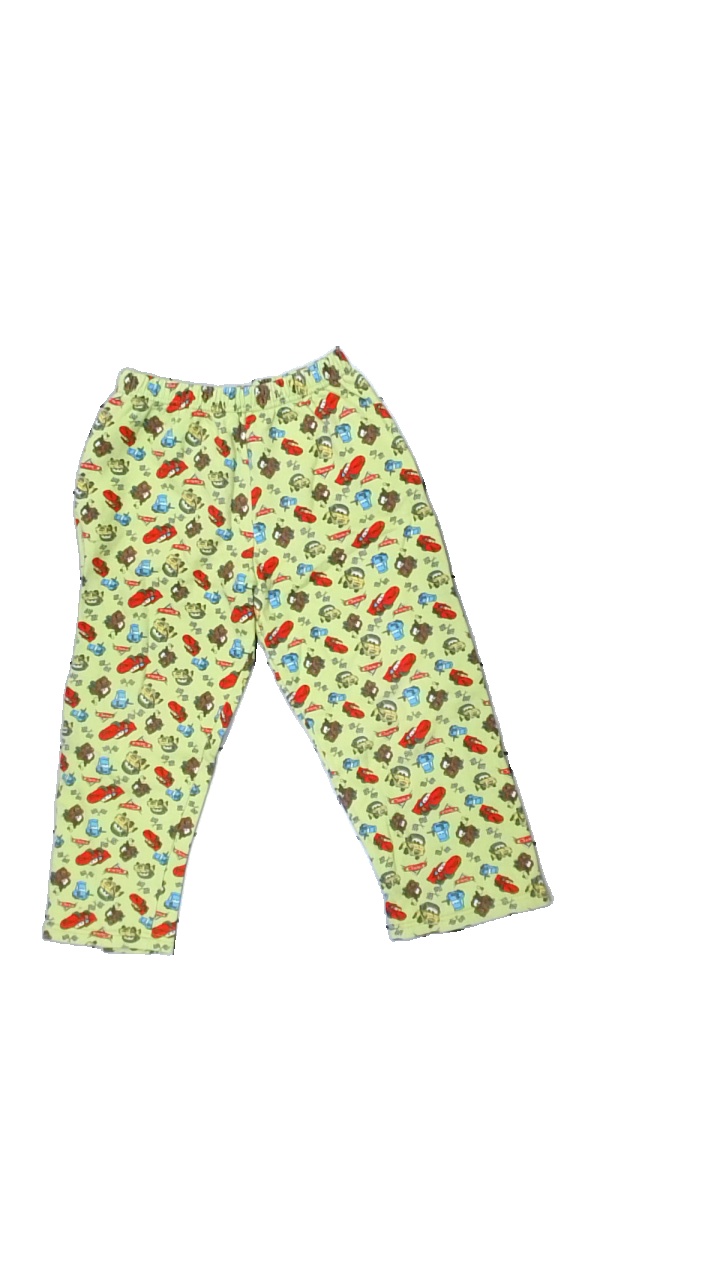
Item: Trousers (Children)
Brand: Missing
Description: gröna mjukisbyxor med bilar på, urtvättad
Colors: Blue, Green, Red, Multicolor
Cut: Regular
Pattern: Other
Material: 100% cotton
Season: All
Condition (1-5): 2
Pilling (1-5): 2
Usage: Export
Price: <50